Bautzen II

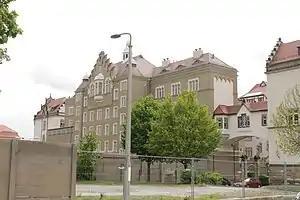
Bautzen II as seen from the north-west

Bautzen II was a 20th-century political prison in the town of Bautzen in Saxony operational during the communist regime in East Germany. It was the only East German prison directly under the control of the Stasi.